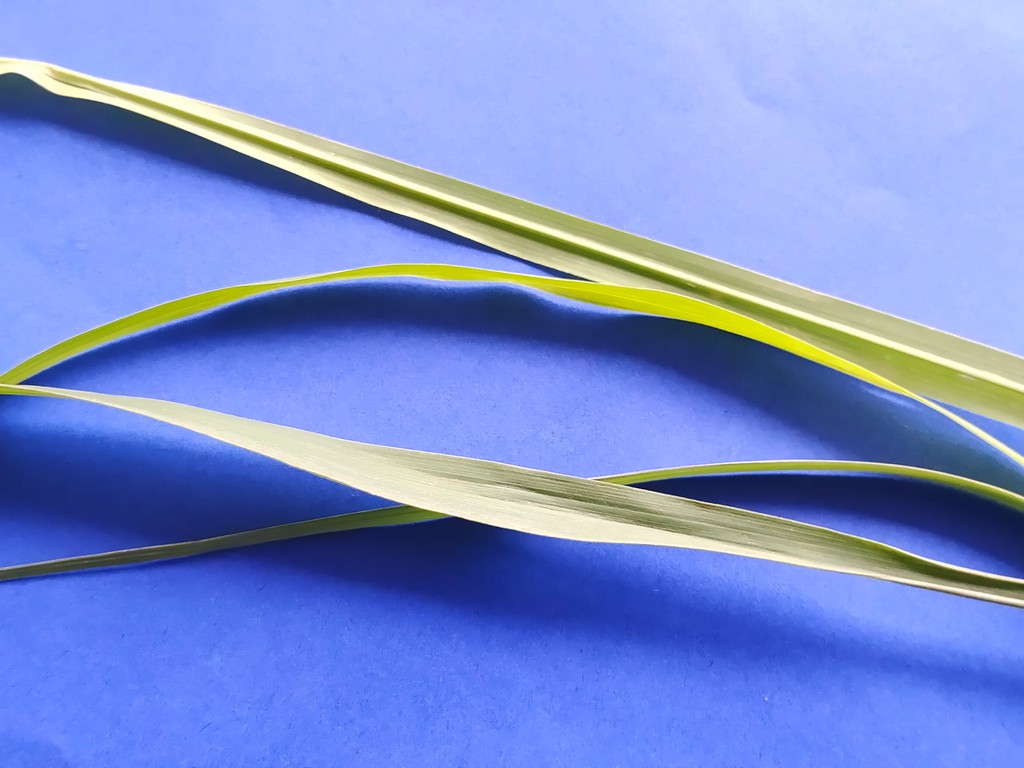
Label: Healthy